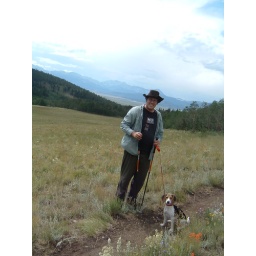
Out standing in his field